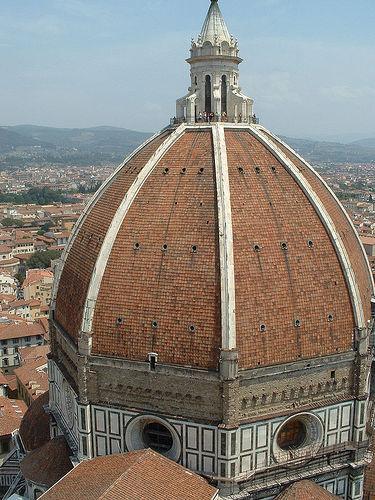
Weather: sun or clear